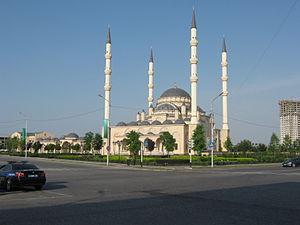
Cet article présente la liste de mosquées de Russie.
Grozny est la capitale de la république de Tchétchénie, au sein de la fédération de Russie. Sa population s'élève à 287 410 habitants en 2016.
La République tchétchène ou Tchétchénie, également nommée Itchkérie par les indépendantistes, est une république constitutive de la fédération de Russie, tirant son nom du peuple tchétchène.